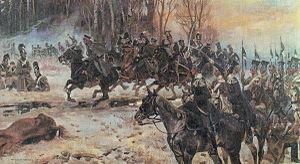
La bataille de Grochów, ou d'Olszynka Grochowska, du 25 février 1831, est la principale bataille qui ait eu lieu pendant l'insurrection polonaise de 1830-1831. Se déroulant dans la forêt proche de la ville de Grochów, sur la route située au sud-est de Varsovie, elle oppose l'armée russe du général Diebitsch, en marche vers la capitale du royaume de Pologne, aux troupes polonaises commandées par le général Chłopicki. Après un dur combat, ces dernières remportent une victoire, rendue inutile par le refus de Chłopicki de poursuivre les Russes en retraite.